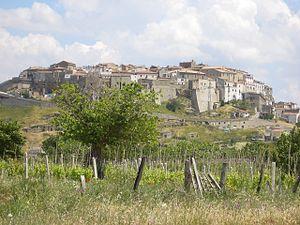
Acerenza est une commune italienne d'environ 2 600 habitants, située dans la province de Potenza, dans la région de la Basilicate en Italie méridionale.